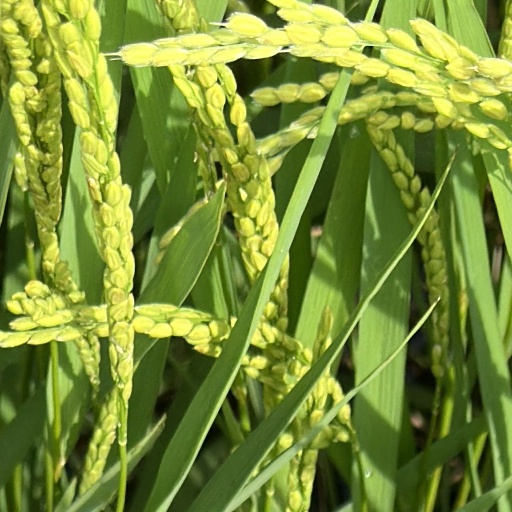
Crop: rice